Scotland in the Late Middle Ages

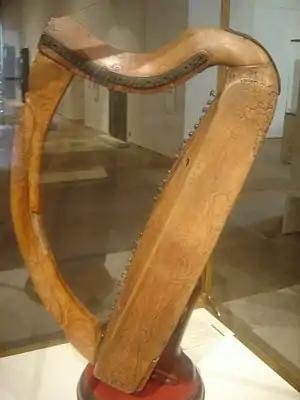
This Scottish "clàrsach", known as the "Clàrsach Lumanach" or Lamont Harp made in the western Highlands (c. 1400).

In medieval Scotland, education was dominated by the Church and largely aimed at the training and education of clerics. In the later medieval period, there was a general increase in the number of educational institutions as well as increasing use by the laity. These included private tuition in the families of lords and wealthy burghers, song schools attached to most major churches and an increasing number of grammar schools, particularly in the expanding burghs. These were almost exclusively aimed at boys, but by the end of the 15th century Edinburgh also had schools for girls. The growing emphasis on education cumulated with the passing of the Education Act 1496, which decreed that all sons of barons and freeholders of substance should attend grammar schools. All this increased literacy, but it was largely concentrated among a male and wealthy elite, with perhaps 60 per cent of the nobility being literate by the end of the period.